Neel Reid

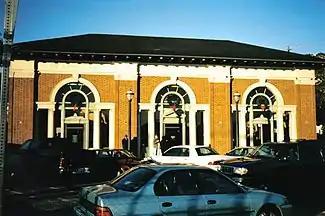
Atlanta Amtrak Station

Reid was born in Jacksonville, Alabama, in 1885. He moved to Macon, Georgia, with his family in 1890. After an apprenticeship with architect Curran Ellis, Reid moved to Atlanta to continue his career at the suggestion of his mentor.